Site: saxony
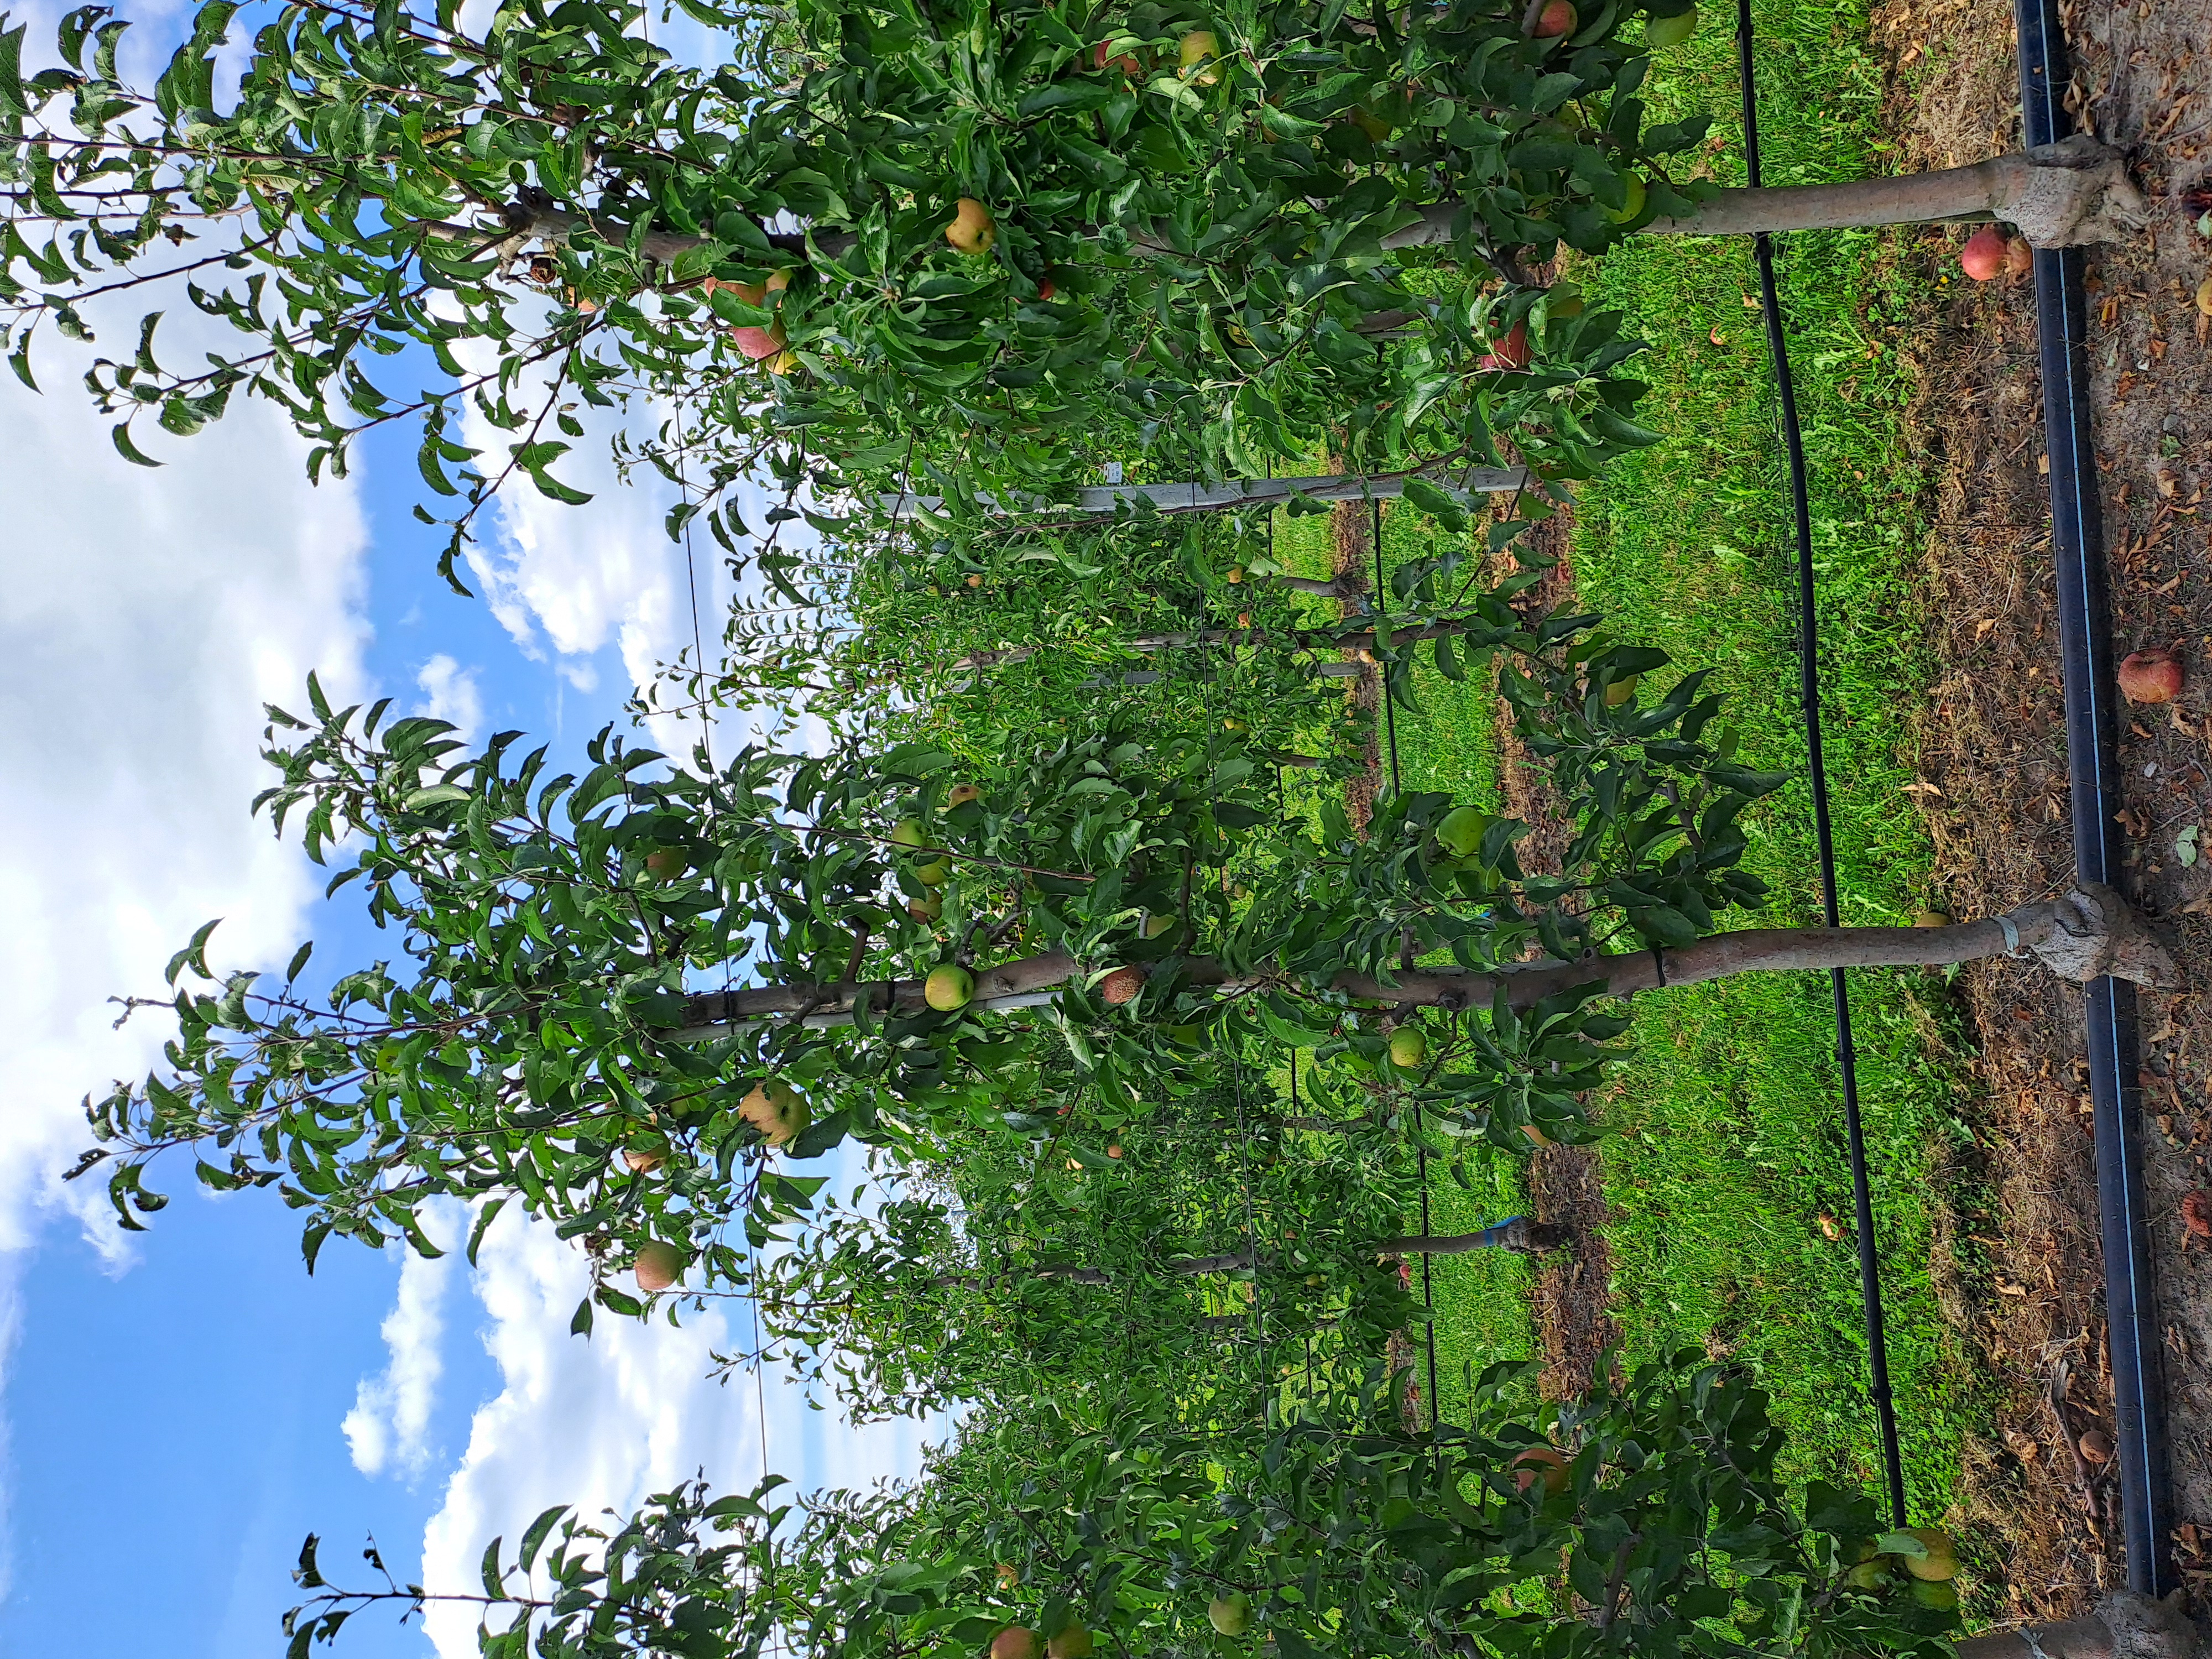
Growth stage (BBCH 85): Maturity of fruit and seed